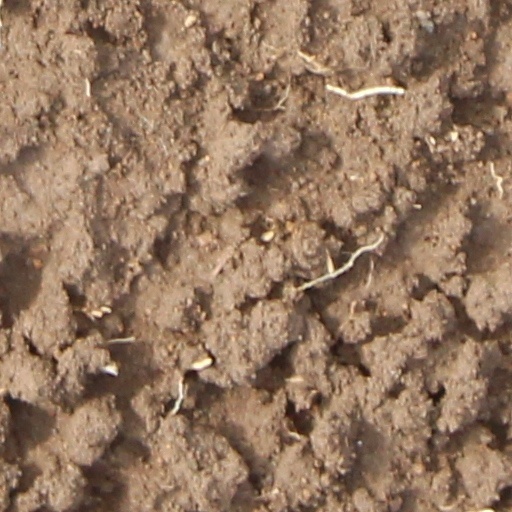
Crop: wheat